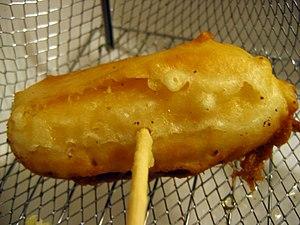
Un Twinkie est « une génoise fourrée à la crème » créée en 1930 aux États-Unis par James Alexander Dewar. Au début du XXIᵉ siècle, la société Hostess en fabrique environ 500 millions annuellement dans une vingtaine d'usines aux États-Unis, jusqu'à sa faillite en 2012. En 2013, les firmes Apollo Global Management et C. Dean Metropoulos & Co rachètent la marque Hostess et reprennent la production aux États-Unis. En juillet 2016, la société d'investissement Gores Group acquiert une majorité des actions et prend contrôle de la marque pour 725 millions USD.